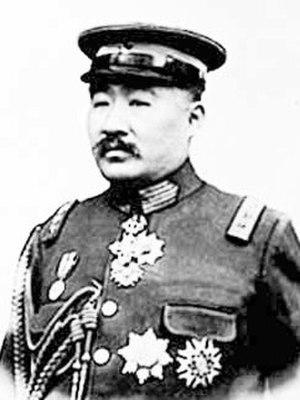
Zhou Ziqi, est un politicien chinois de la fin de la dynastie Qing et du début de la période républicaine, qui fut membre de la clique des Communications.